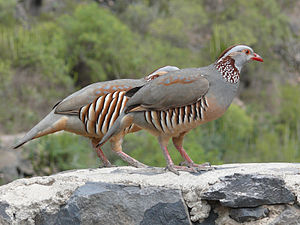
Berberhøne
Berberhøns
Berberhøns
Berberhønen er en fasanfugl inden for ordenen af hønsefugle. Den har sit naturlige udbredelsesområde i Nordafrika, og den yngler desuden på Gibraltarklippen og på de Kanariske Øer. Den er indført i Portugal og på Madeira, men der er ikke meldt om forekomster på denne ø for nylig. Endvidere findes den på Sardinien. Arten er tæt beslægtet med den vesteuropæiske fasanfugl, rødhønen.